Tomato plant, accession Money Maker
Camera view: tilt-top (135 deg); turntable rotation: 120 degrees
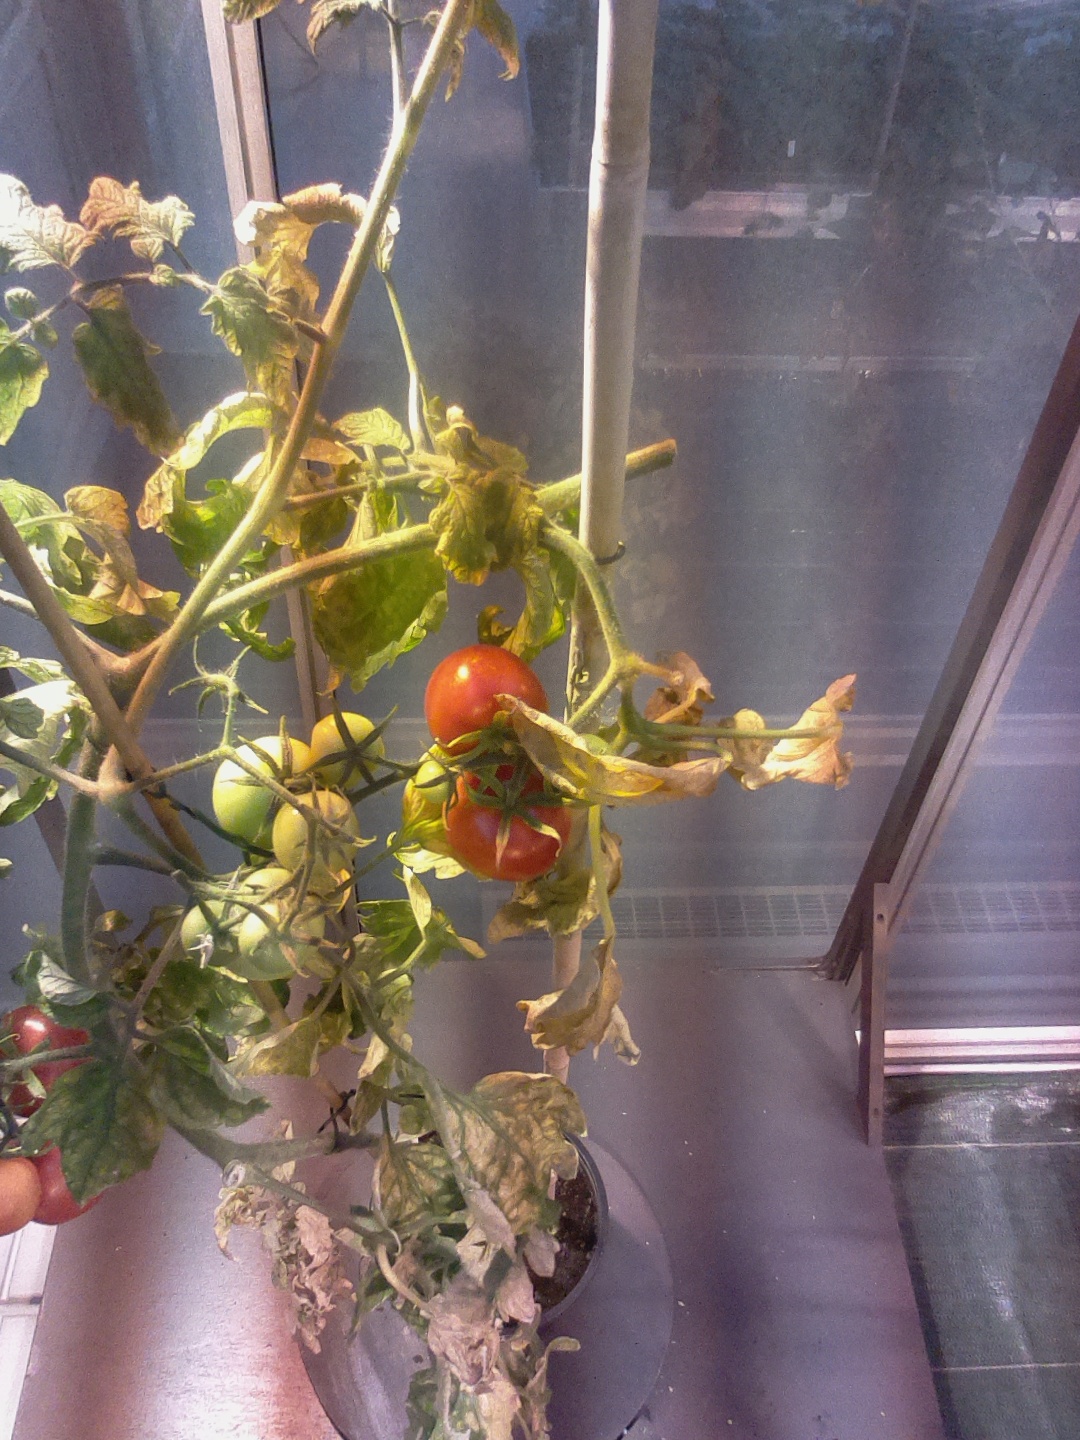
BBCH growth stage 83: 30%-40% of fruits show typical fully ripe color